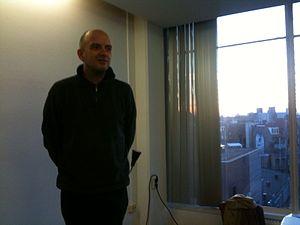
Robert Valentijn Gonggrijp, né le 14 février 1968 à Amsterdam, est un hacker néerlandais et l'un des fondateurs du fournisseur d'accès internet XS4ALL. Il aurait collaboré à WikiLeaks.